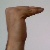
The image shows a hand gesture representing a space in Indian Sign Language.